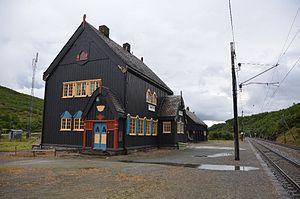
La gare de Kongsvoll est une gare ferroviaire norvégienne de la ligne de Dovre, située sur la commune d'Oppdal. Mise en service en 1921, c'est une gare de la Norges Statsbaner. La gare est à proximité du hameau de Kongsvoll dans la vallée de la Driva.